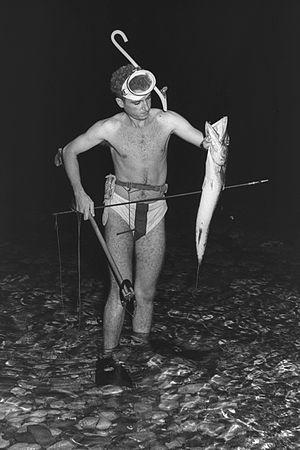
La pêche sous-marine ou pêche en plongée, aussi appelée chasse sous-marine, est une forme de pêche réalisée en plongée, qui consiste à capturer sous l'eau certains poissons et mollusques ainsi qu'à prélever des algues, oursins, crustacés, éponges et perles.